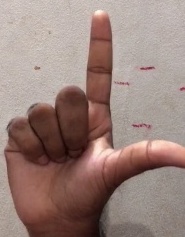
ASL sign: L